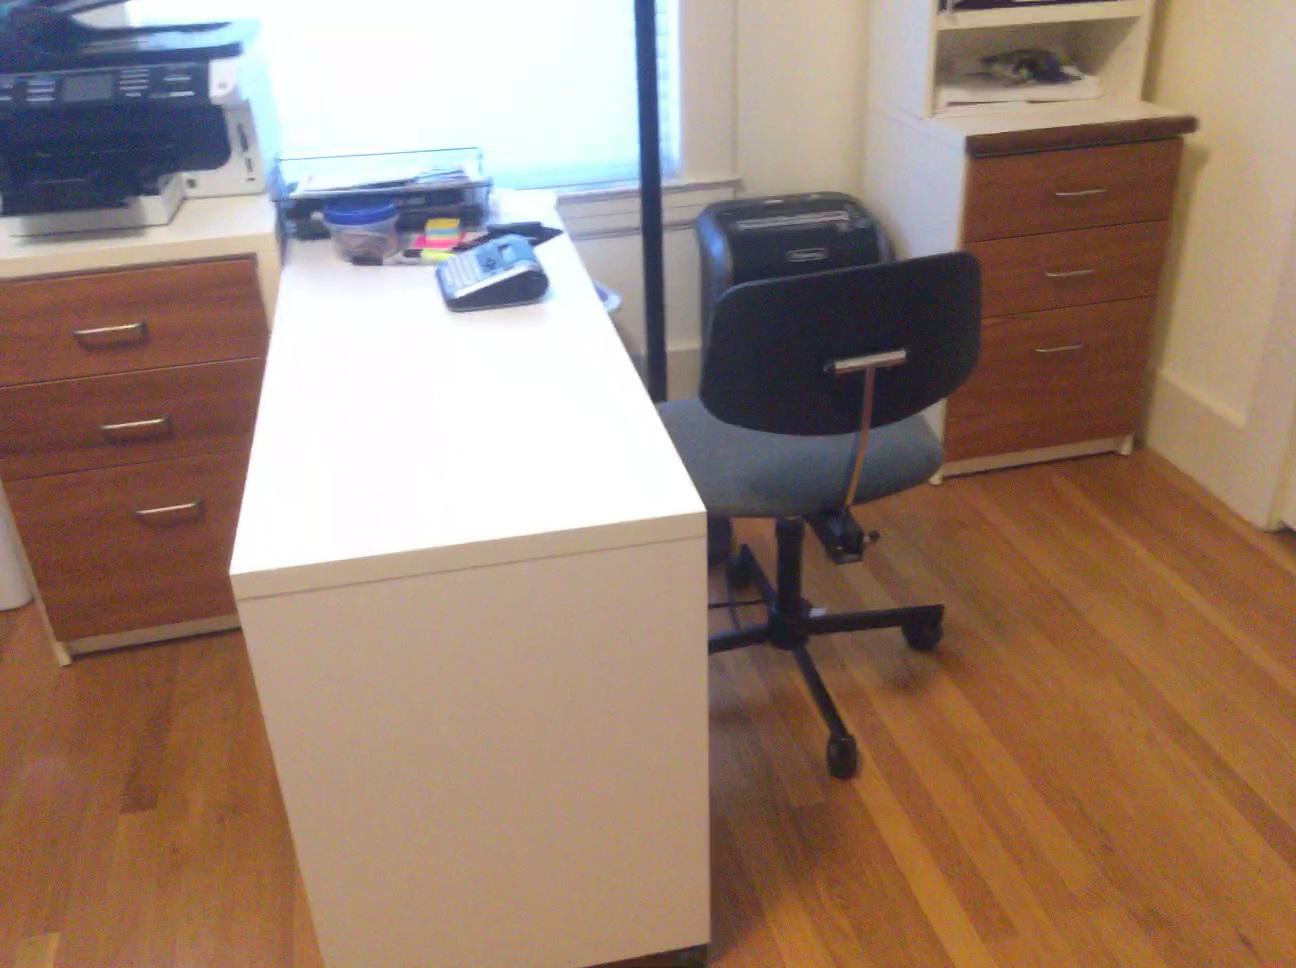
Question: In the image, there is the door. Pinpoint several points within the vacant space situated left of the door from the camera's perspective. Your final answer should be formatted as a list of tuples, i.e. [(x1, y1), ...], where each tuple contains the x and y coordinates of a point satisfying the conditions above. The coordinates should be between 0 and 1, indicating the normalized pixel locations of the points.
Answer: [(0.931, 0.520), (0.905, 0.498), (0.882, 0.478), (0.925, 0.551), (0.899, 0.527), (0.874, 0.505), (0.919, 0.585), (0.892, 0.558), (0.867, 0.534), (0.843, 0.511), (0.913, 0.622), (0.884, 0.593), (0.858, 0.566), (0.833, 0.541), (0.811, 0.519), (0.938, 0.698), (0.906, 0.663), (0.876, 0.631), (0.849, 0.601), (0.823, 0.574), (0.800, 0.549), (0.931, 0.750), (0.897, 0.710), (0.867, 0.674), (0.838, 0.640), (0.812, 0.611), (0.788, 0.583)]